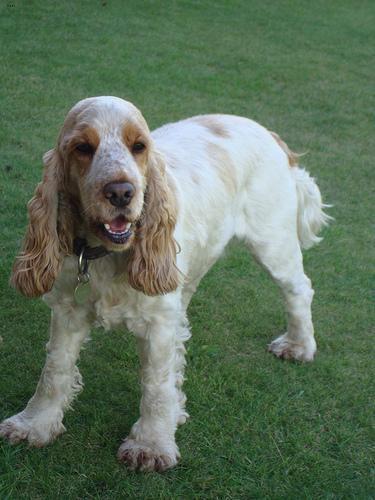
english cocker spaniel